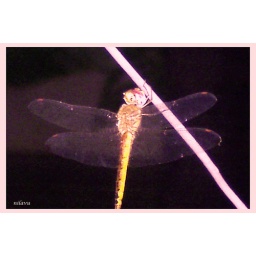
Dragon fly is sitting on phone drop wire in our balcony.enjoy... viewing my dear friends.